Międzyodrze

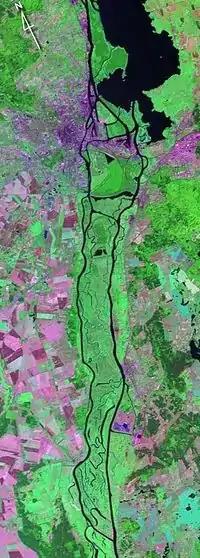
Międzyodrze

Międzyodrze is an area in Poland located in the Lower Odra Valley between two branches of the Oder River: West Oder and East Oder, a segment from the village Widuchowa to Iński Nurt channel. Międzyodrze area also includes islands located between the Oder, its anabranch Cegielinka and Dąbie Lake, as well as part of Szczecin.